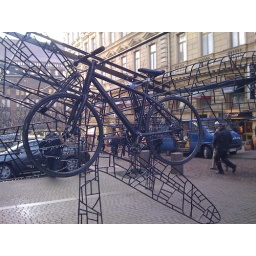
Some sort of bike protest in the bar terrace below our office